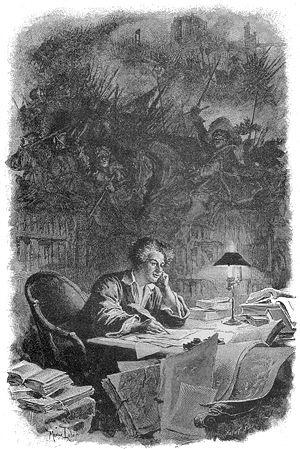
Un roman-feuilleton est un roman populaire dont la publication est faite par épisodes dans un journal. Un feuilletoniste est un auteur de roman-feuilleton.
Alexandre Dumas est un écrivain français né le 24 juillet 1802 à Villers-Cotterêts et mort le 5 décembre 1870 au hameau de Puys, ancienne commune de Neuville-lès-Dieppe, aujourd'hui intégrée à Dieppe.
Jeanne est un roman publié par l'écrivaine française George Sand en 1844, d'abord sous forme de feuilleton dans le journal Le Constitutionnel, puis en volume. Situé dans la Creuse, il a pour personnage principal une jeune paysanne très attachée aux légendes locales et à laquelle trois messieurs de la ville s'intéressent à divers degrés. Accueilli par des avis très partagés des critiques dans la presse littéraire, Jeanne est néanmoins apprécié par plusieurs écrivains en France et ailleurs, et il est remarqué par le critique Sainte-Beuve comme le premier roman de George Sand à s'intéresser au monde paysan, quelques années avant ses romans champêtres comme La Mare au diable ou La Petite Fadette.